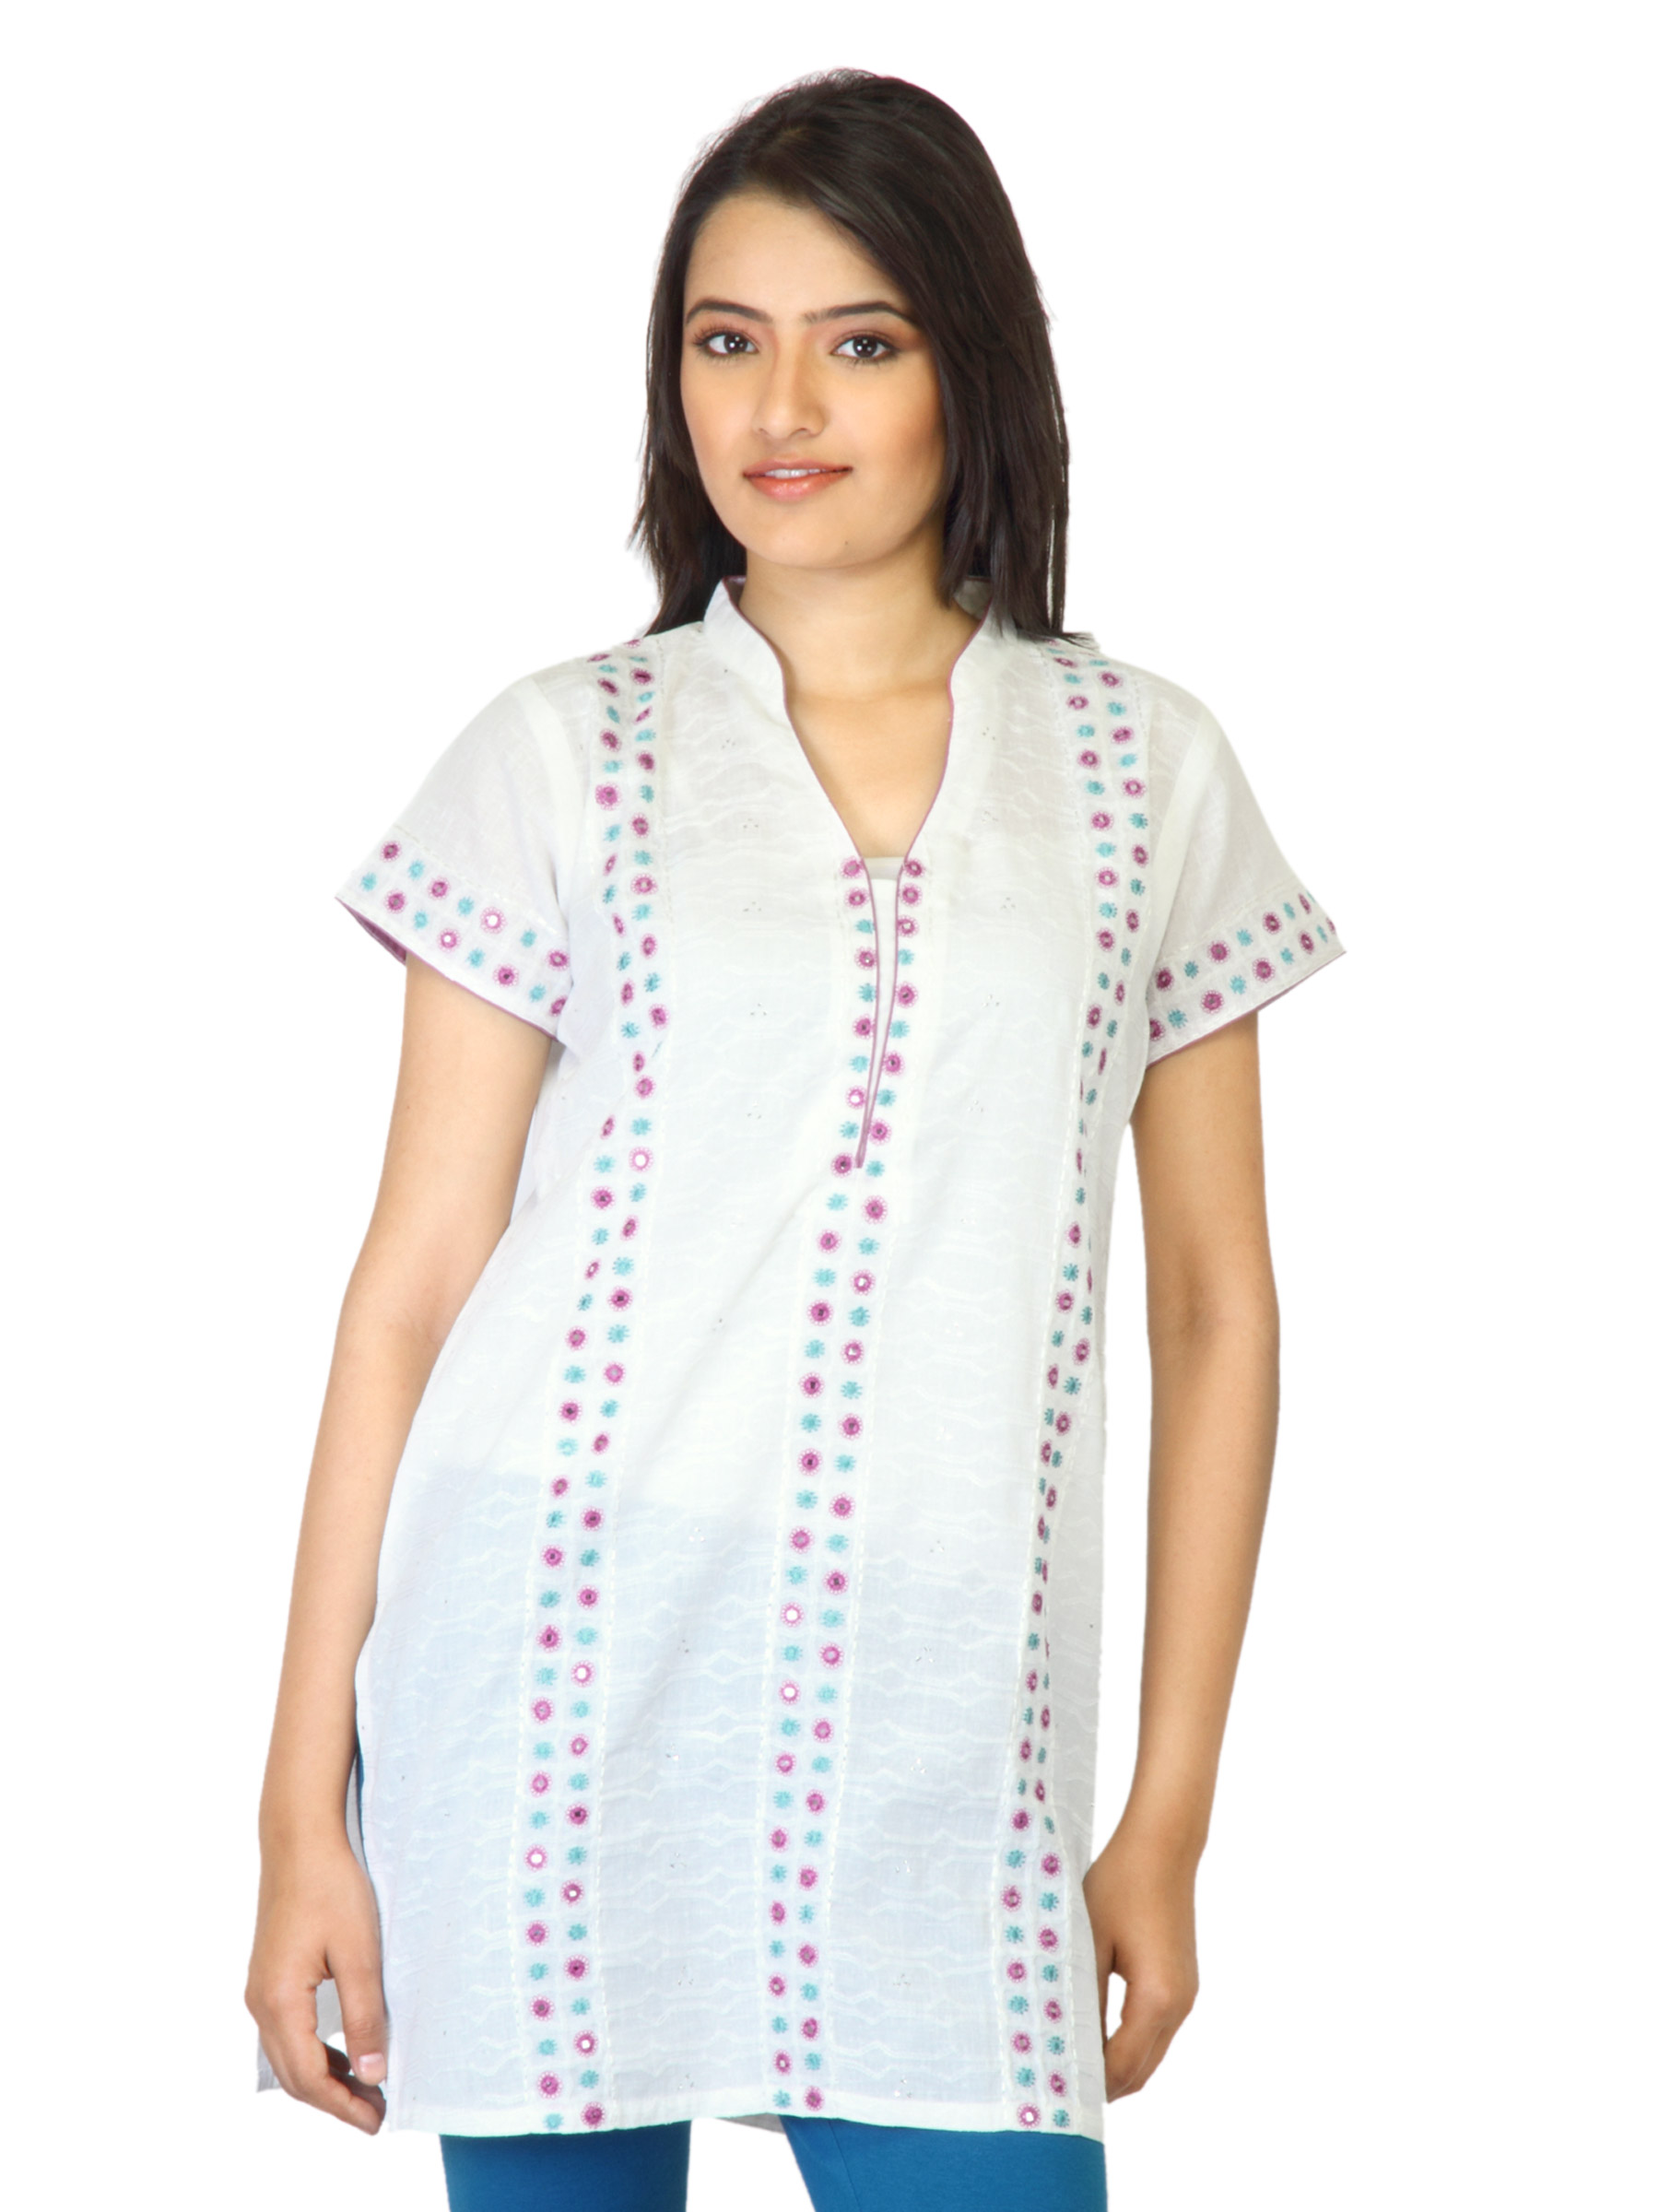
Aneri Women Gauri White Kurta
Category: Apparel / Topwear / Kurtas
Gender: Women
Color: White
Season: Fall 2011
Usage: Ethnic